Christopher Pett

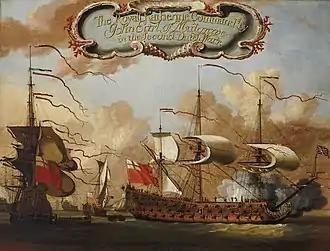
HMS Royal Katherine

He was born on 4 May 1620, the eleventh child of many children to Phineas Pett, shipbuilder to the King, and his wife Ann Nicholls.